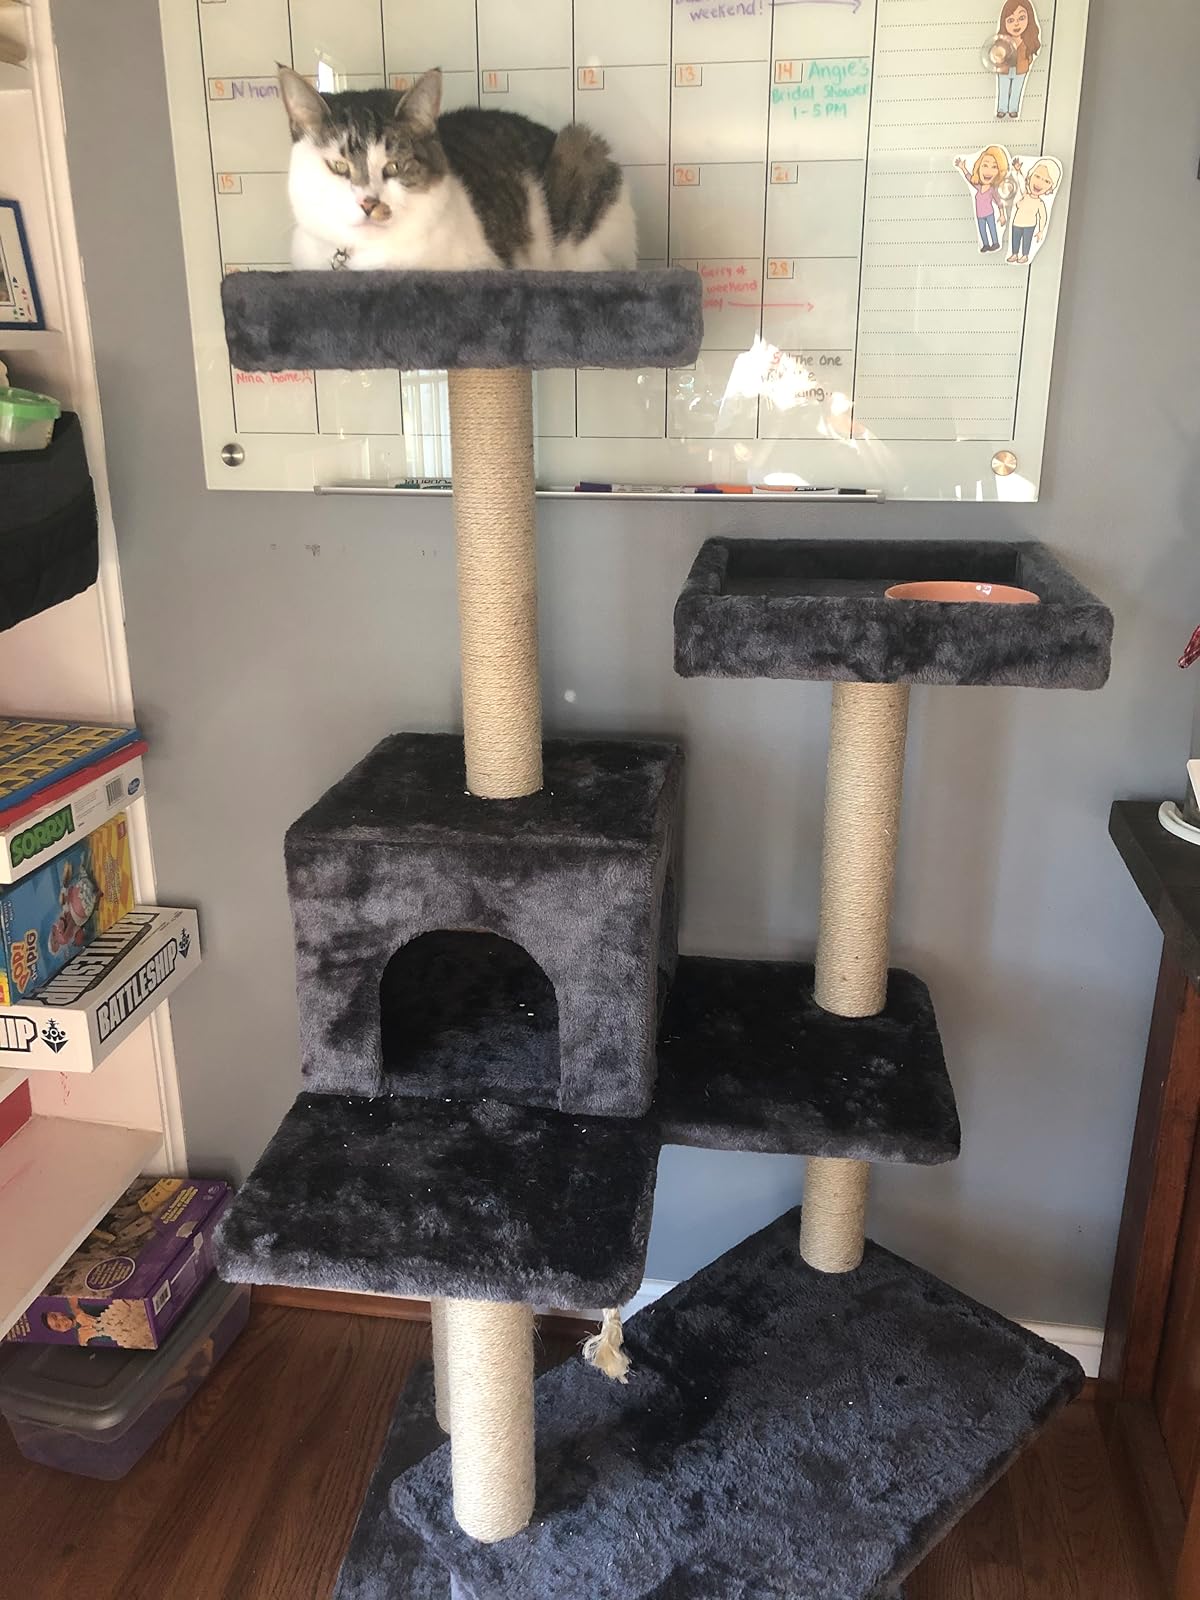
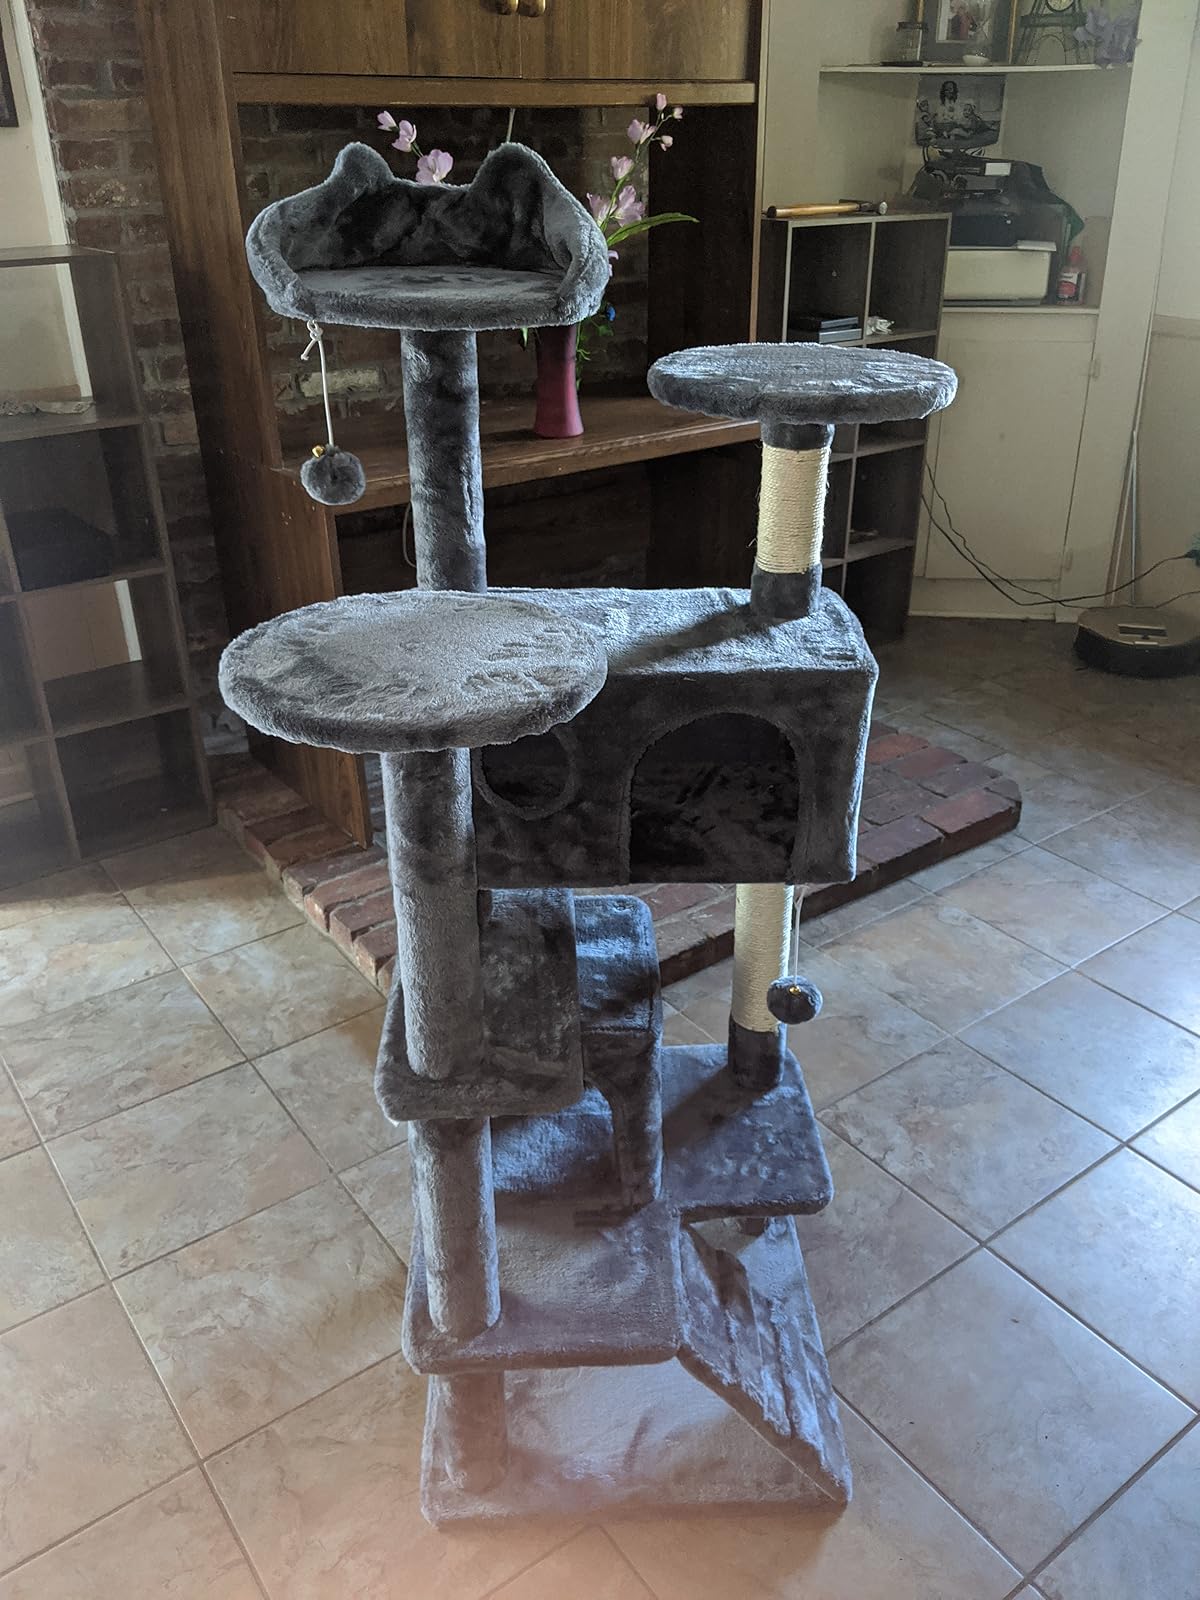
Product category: items_cat tree
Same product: no